Queens Park Rangers F.C.

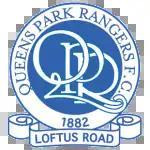
QPR crest used from 1982 until 2008

Gerry Francis, a key player in the 1970s QPR side who had proved himself as a successful manager with Bristol Rovers, was appointed manager in the summer of 1991. In his first season in charge they finished mid-table in the league and in the 1992–93 season were founder members of the inaugural Premier League, finishing fifth, as top London club. Francis oversaw one of QPR's most famous victories, the 4–1 win at Old Trafford in front of live TV on New Year's Day 1992. Midway through the 1994–95 season Francis resigned and very quickly became manager of Tottenham Hotspur and Ray Wilkins was installed as player-manager. Wilkins led QPR to an eighth-place finish in the Premiership. In July 1995 the club's top goalscorer, Les Ferdinand, was sold for a club record fee of £6 million to Newcastle United.